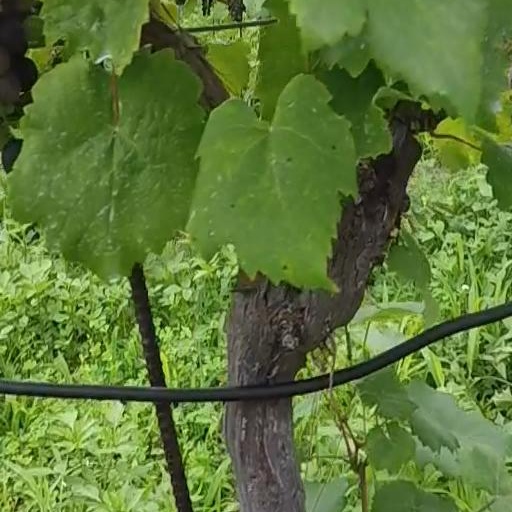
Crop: grape